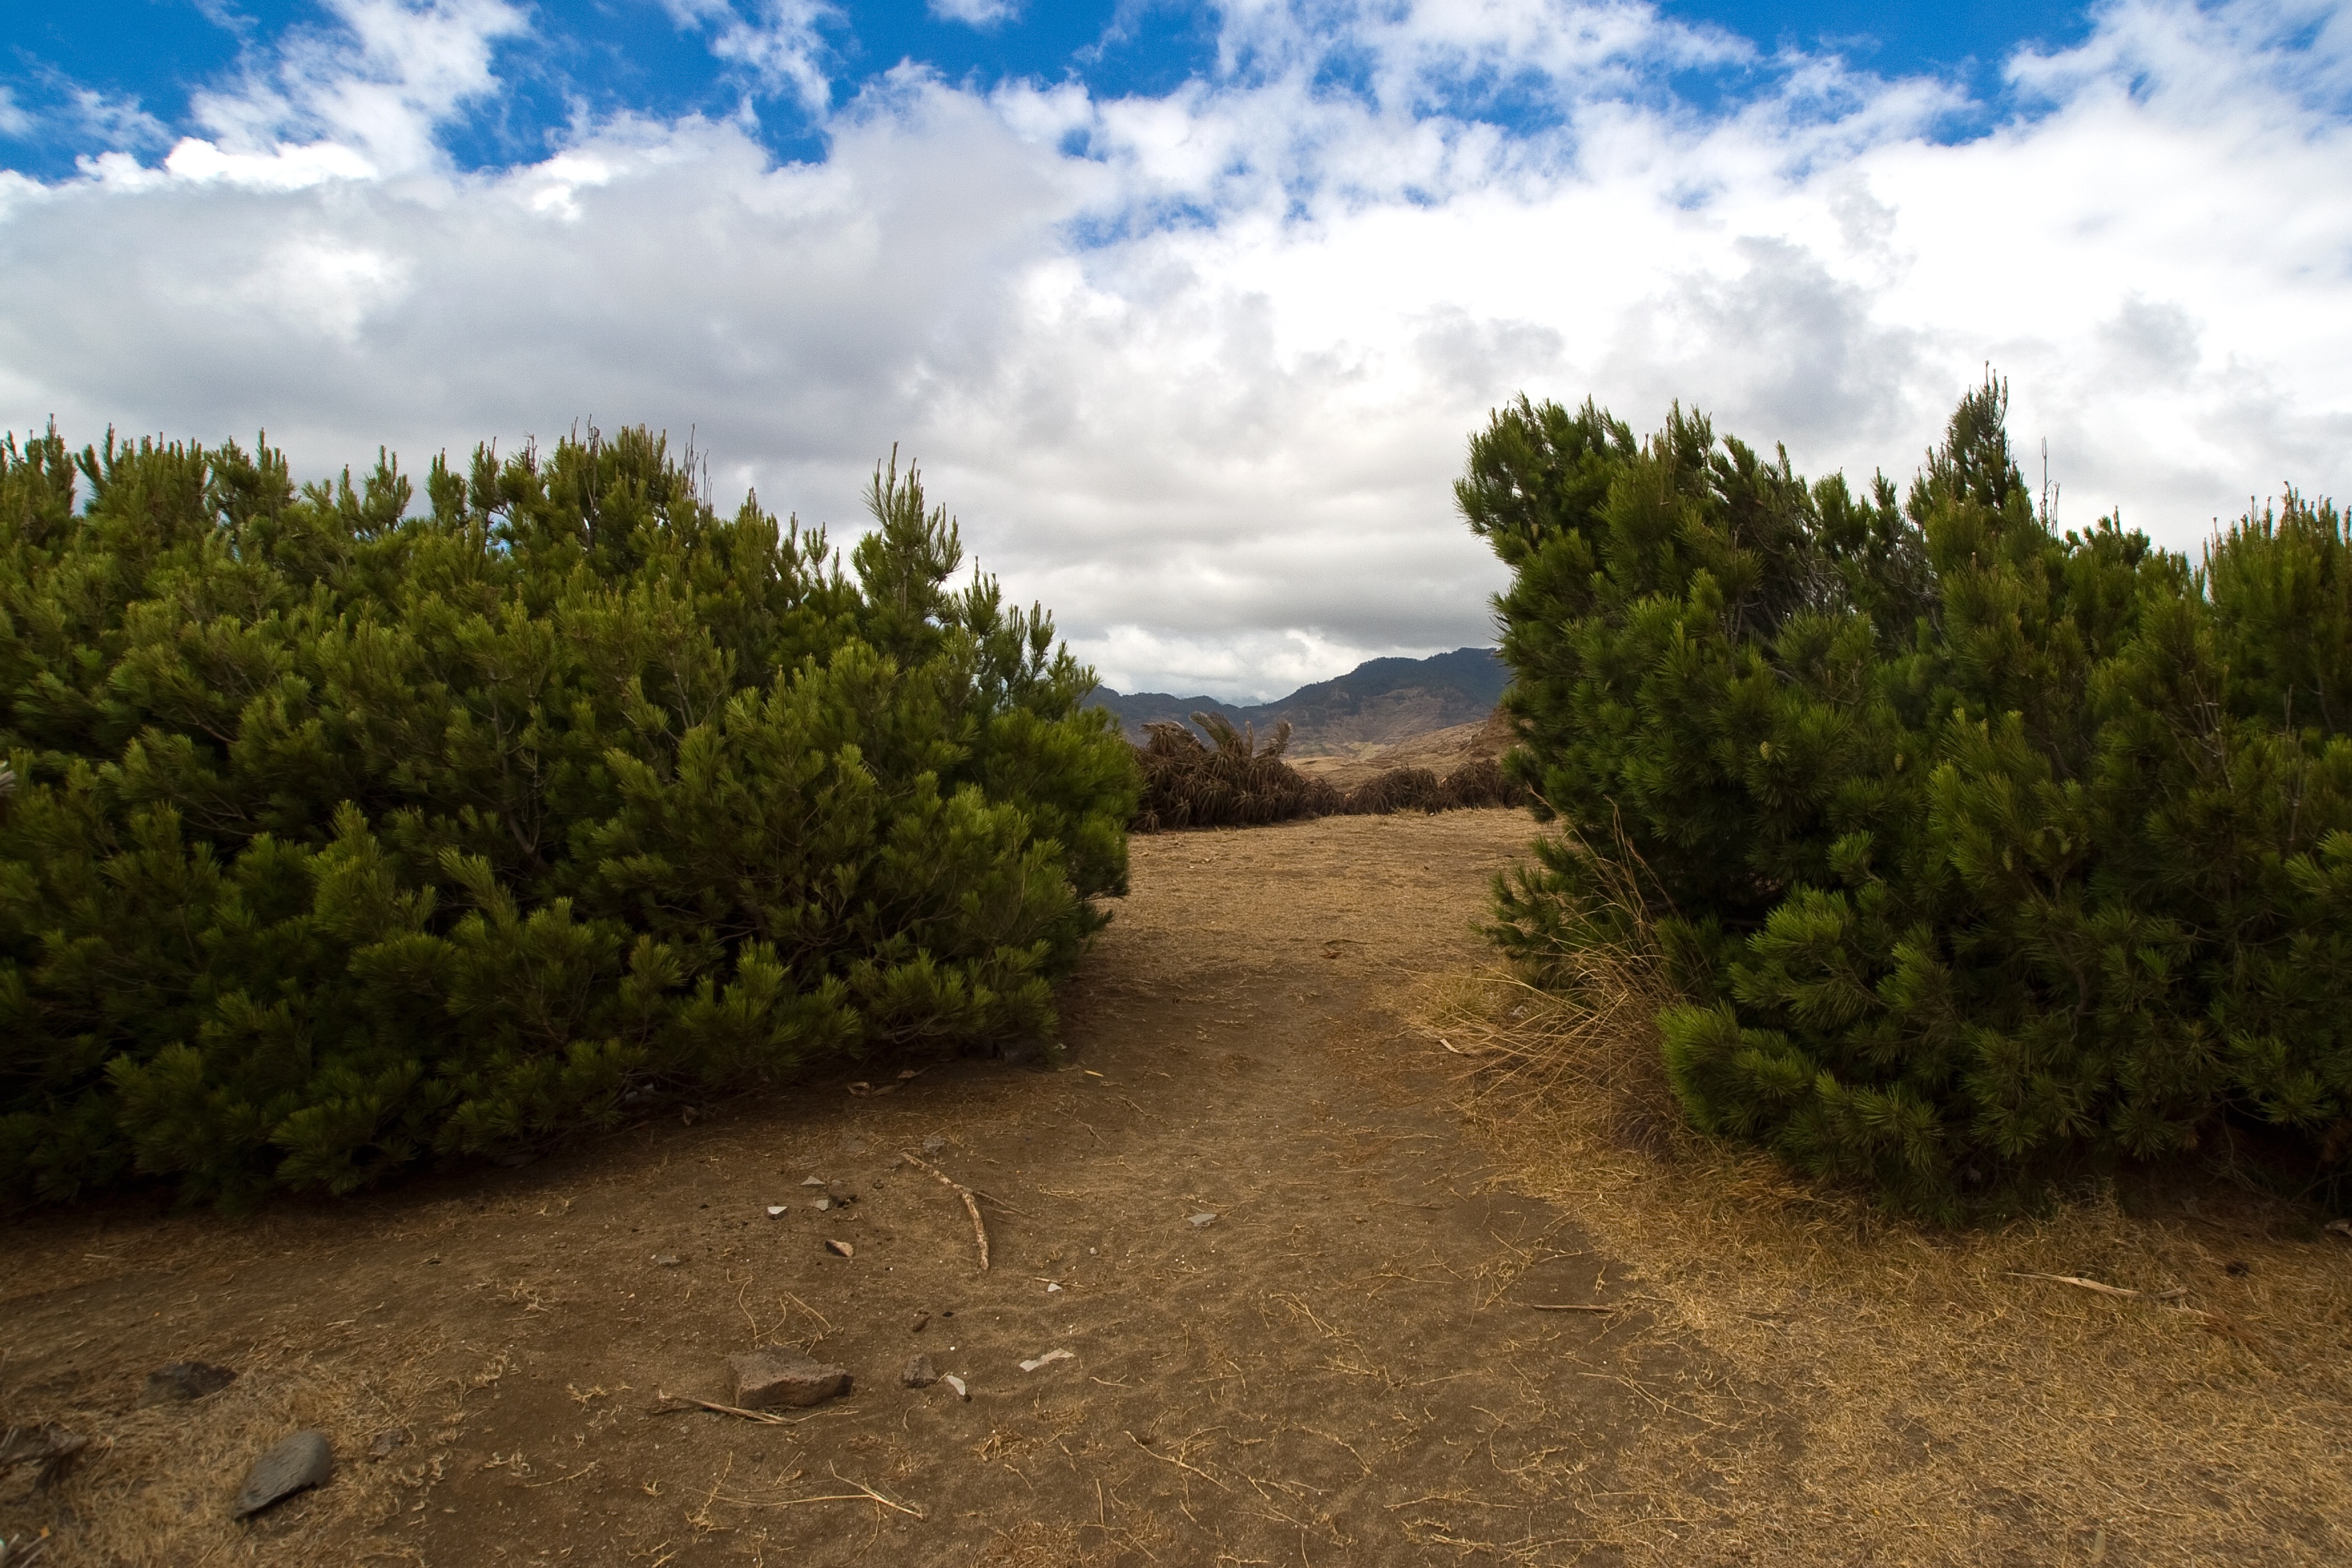
landscape, tree, nature, forest, grass, mountain, cloud, sky, road, field, hill, dirt road, pine, soil, agriculture, infrastructure, habitat, madeira, rural area, natural environment, woody plant